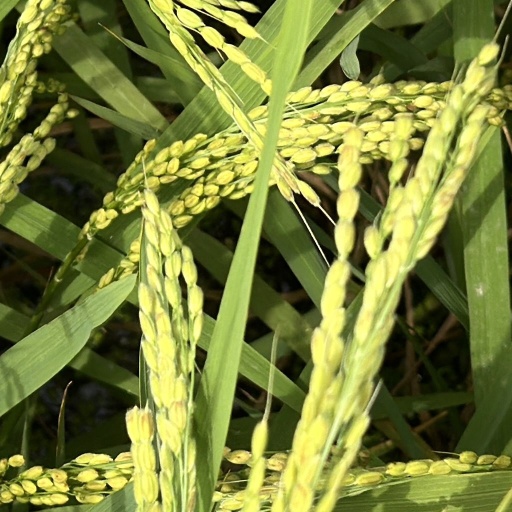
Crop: rice